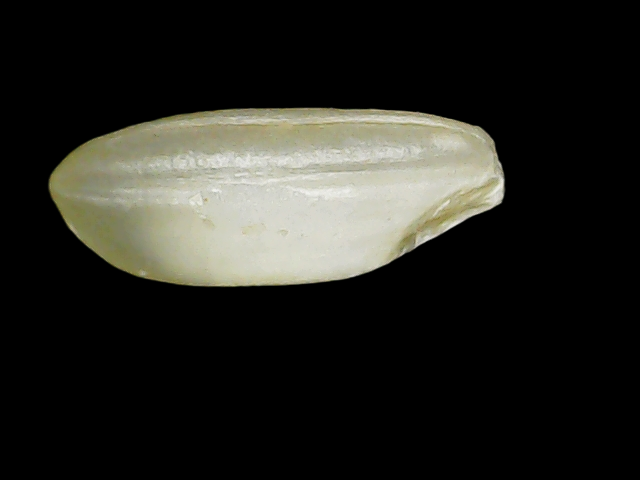
Rice variety: Binadhan10